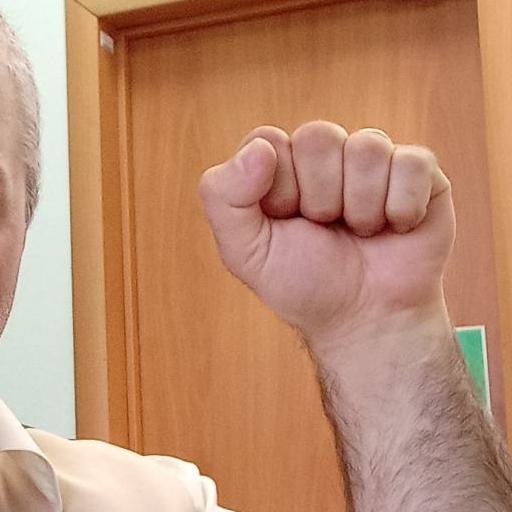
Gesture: fist